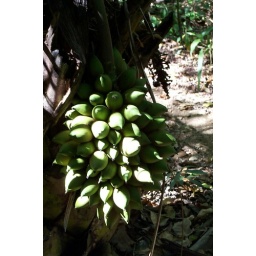
often the only trees left standing in cow pastures in MS